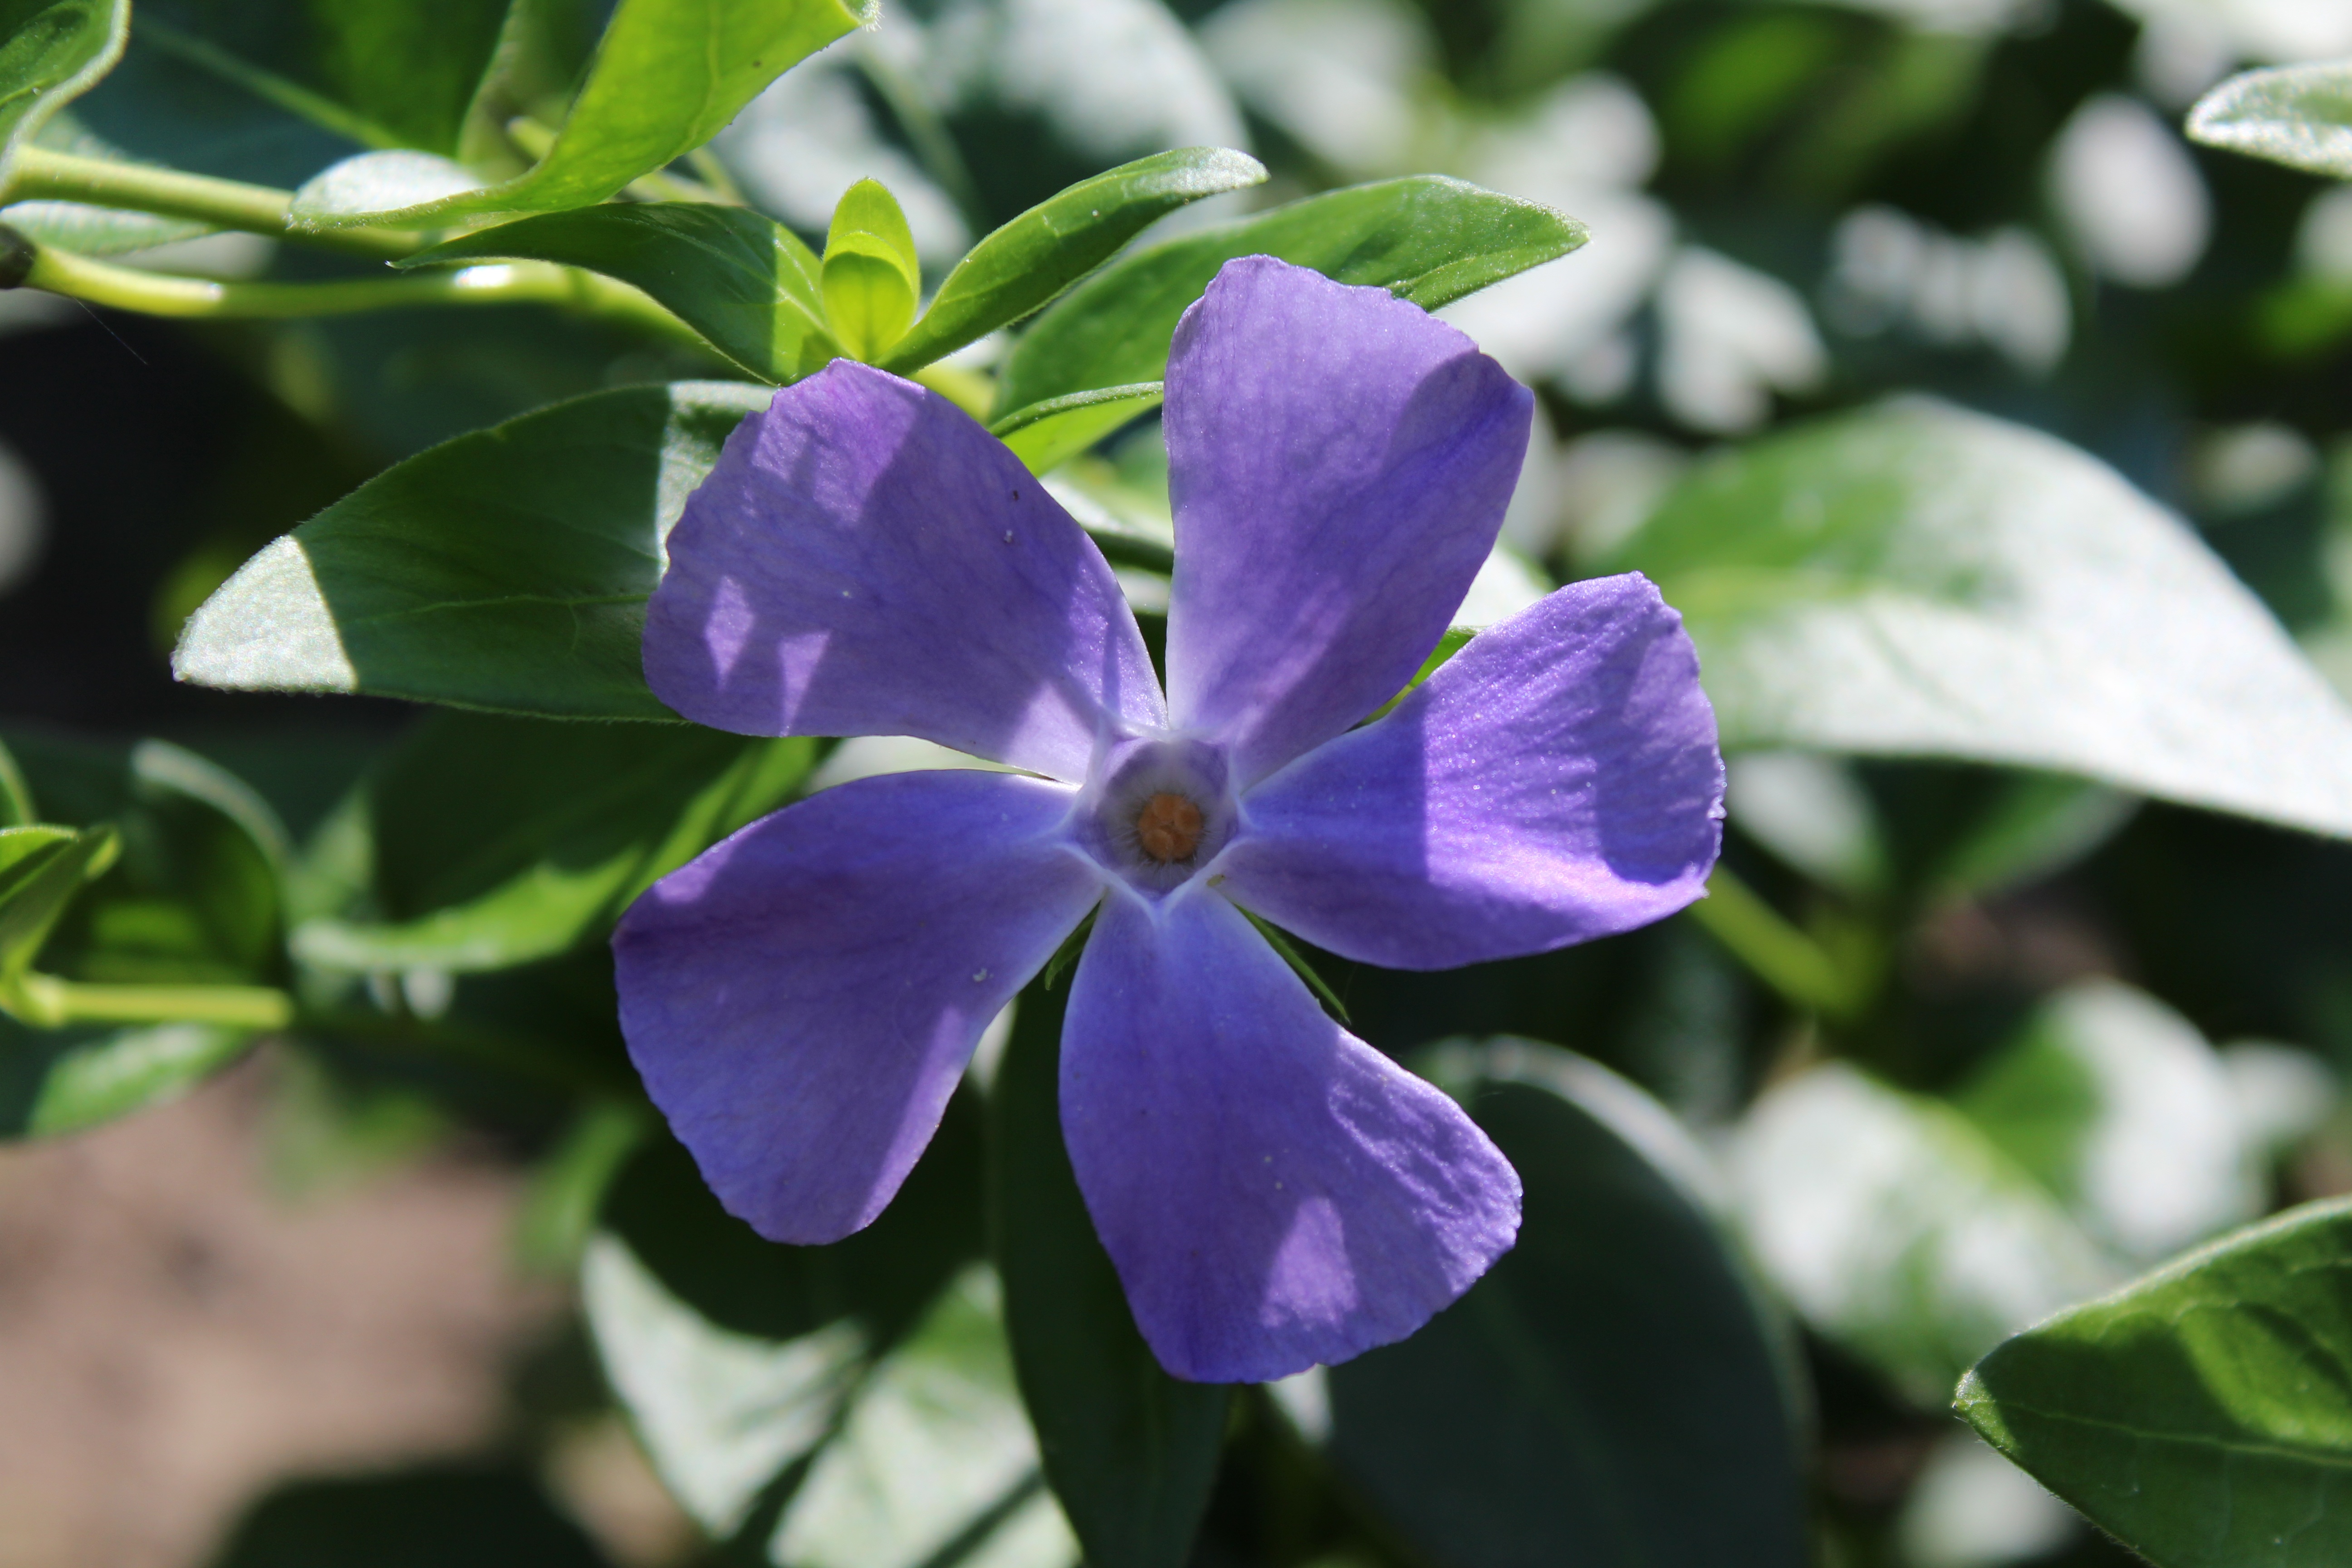
blossom, plant, flower, purple, petal, bloom, bush, green, botany, flora, wildflower, violet, periwinkle, viola, macro photography, ground cover, flowering plant, land plant, violet family, dayflower family